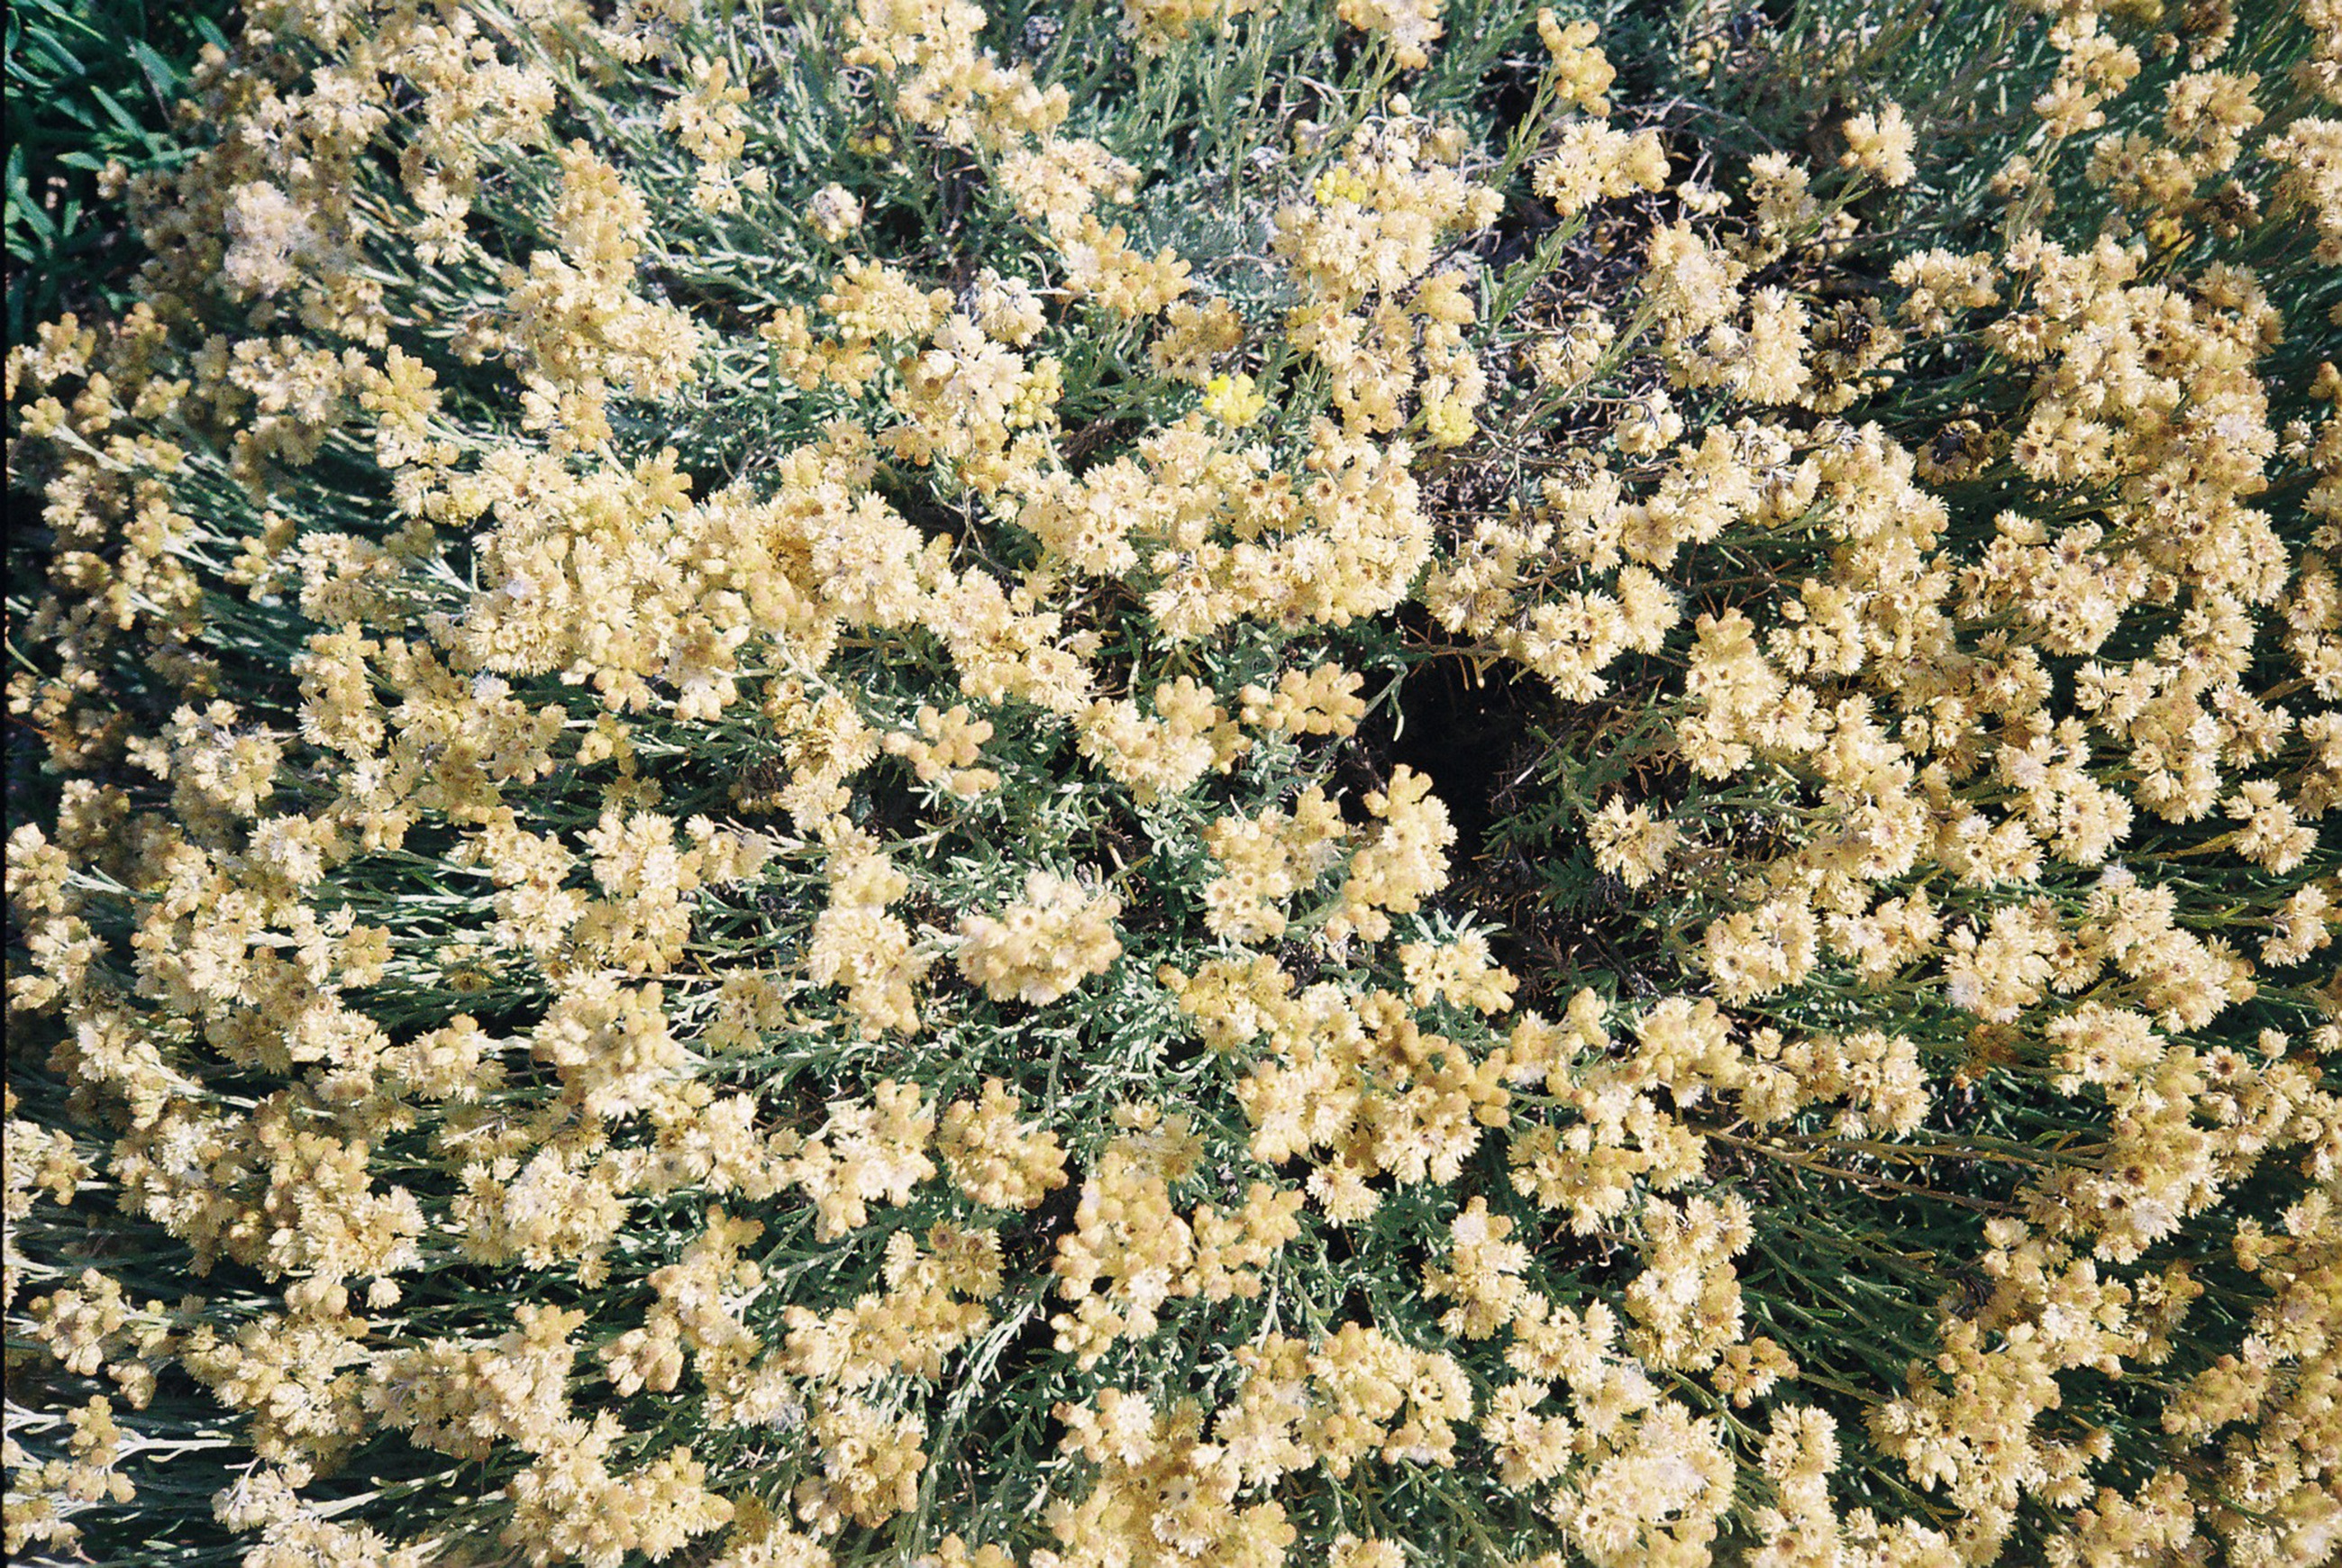
plant, flower, botany, flora, shrub, flowering plant, subshrub, land plant